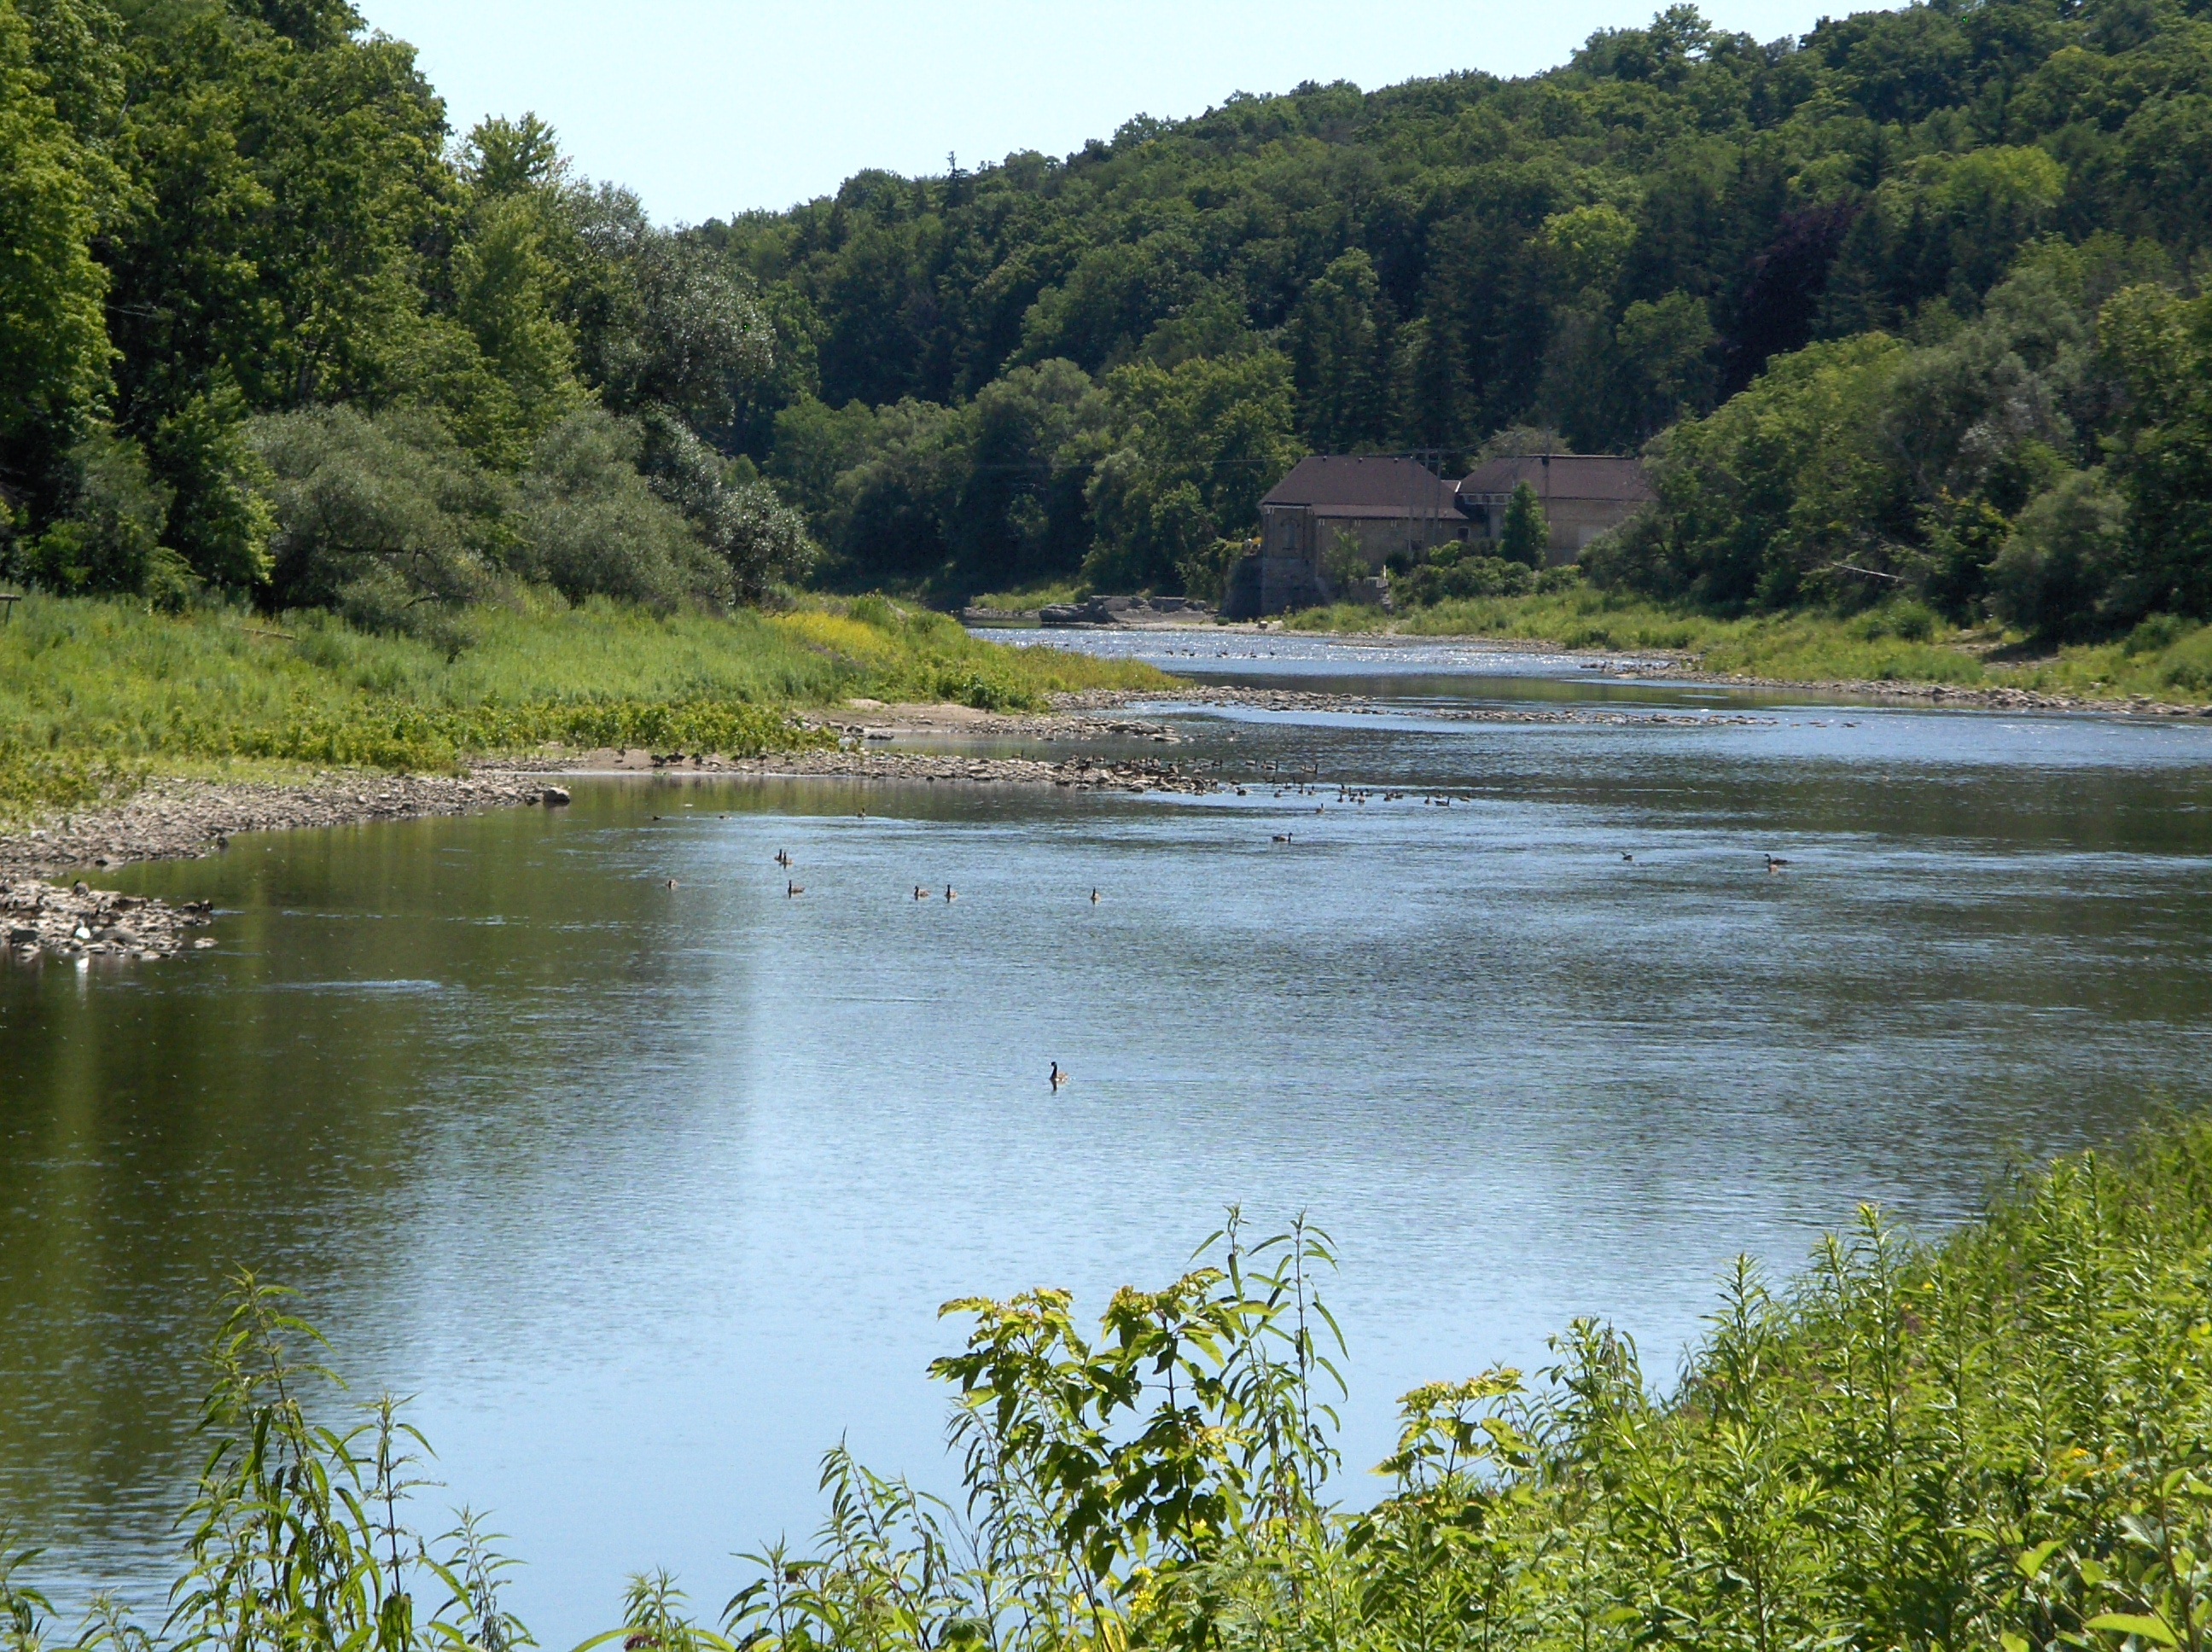
landscape, water, forest, marsh, wilderness, lake, river, summer, pond, stream, spring, park, reservoir, waterway, body of water, bank, wetland, floodplain, thames, habitat, loch, ecosystem, riverside, natural environment, geographical feature